Catalina Casino

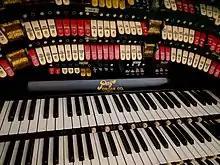
The Page organ.

The Avalon Theatre is a movie theater on the first level, with a seating capacity of 1,154. It has a single massive screen. The theater has its original 4-manual, 16 rank pipe organ built by the Page Organ Company of Lima, Ohio.